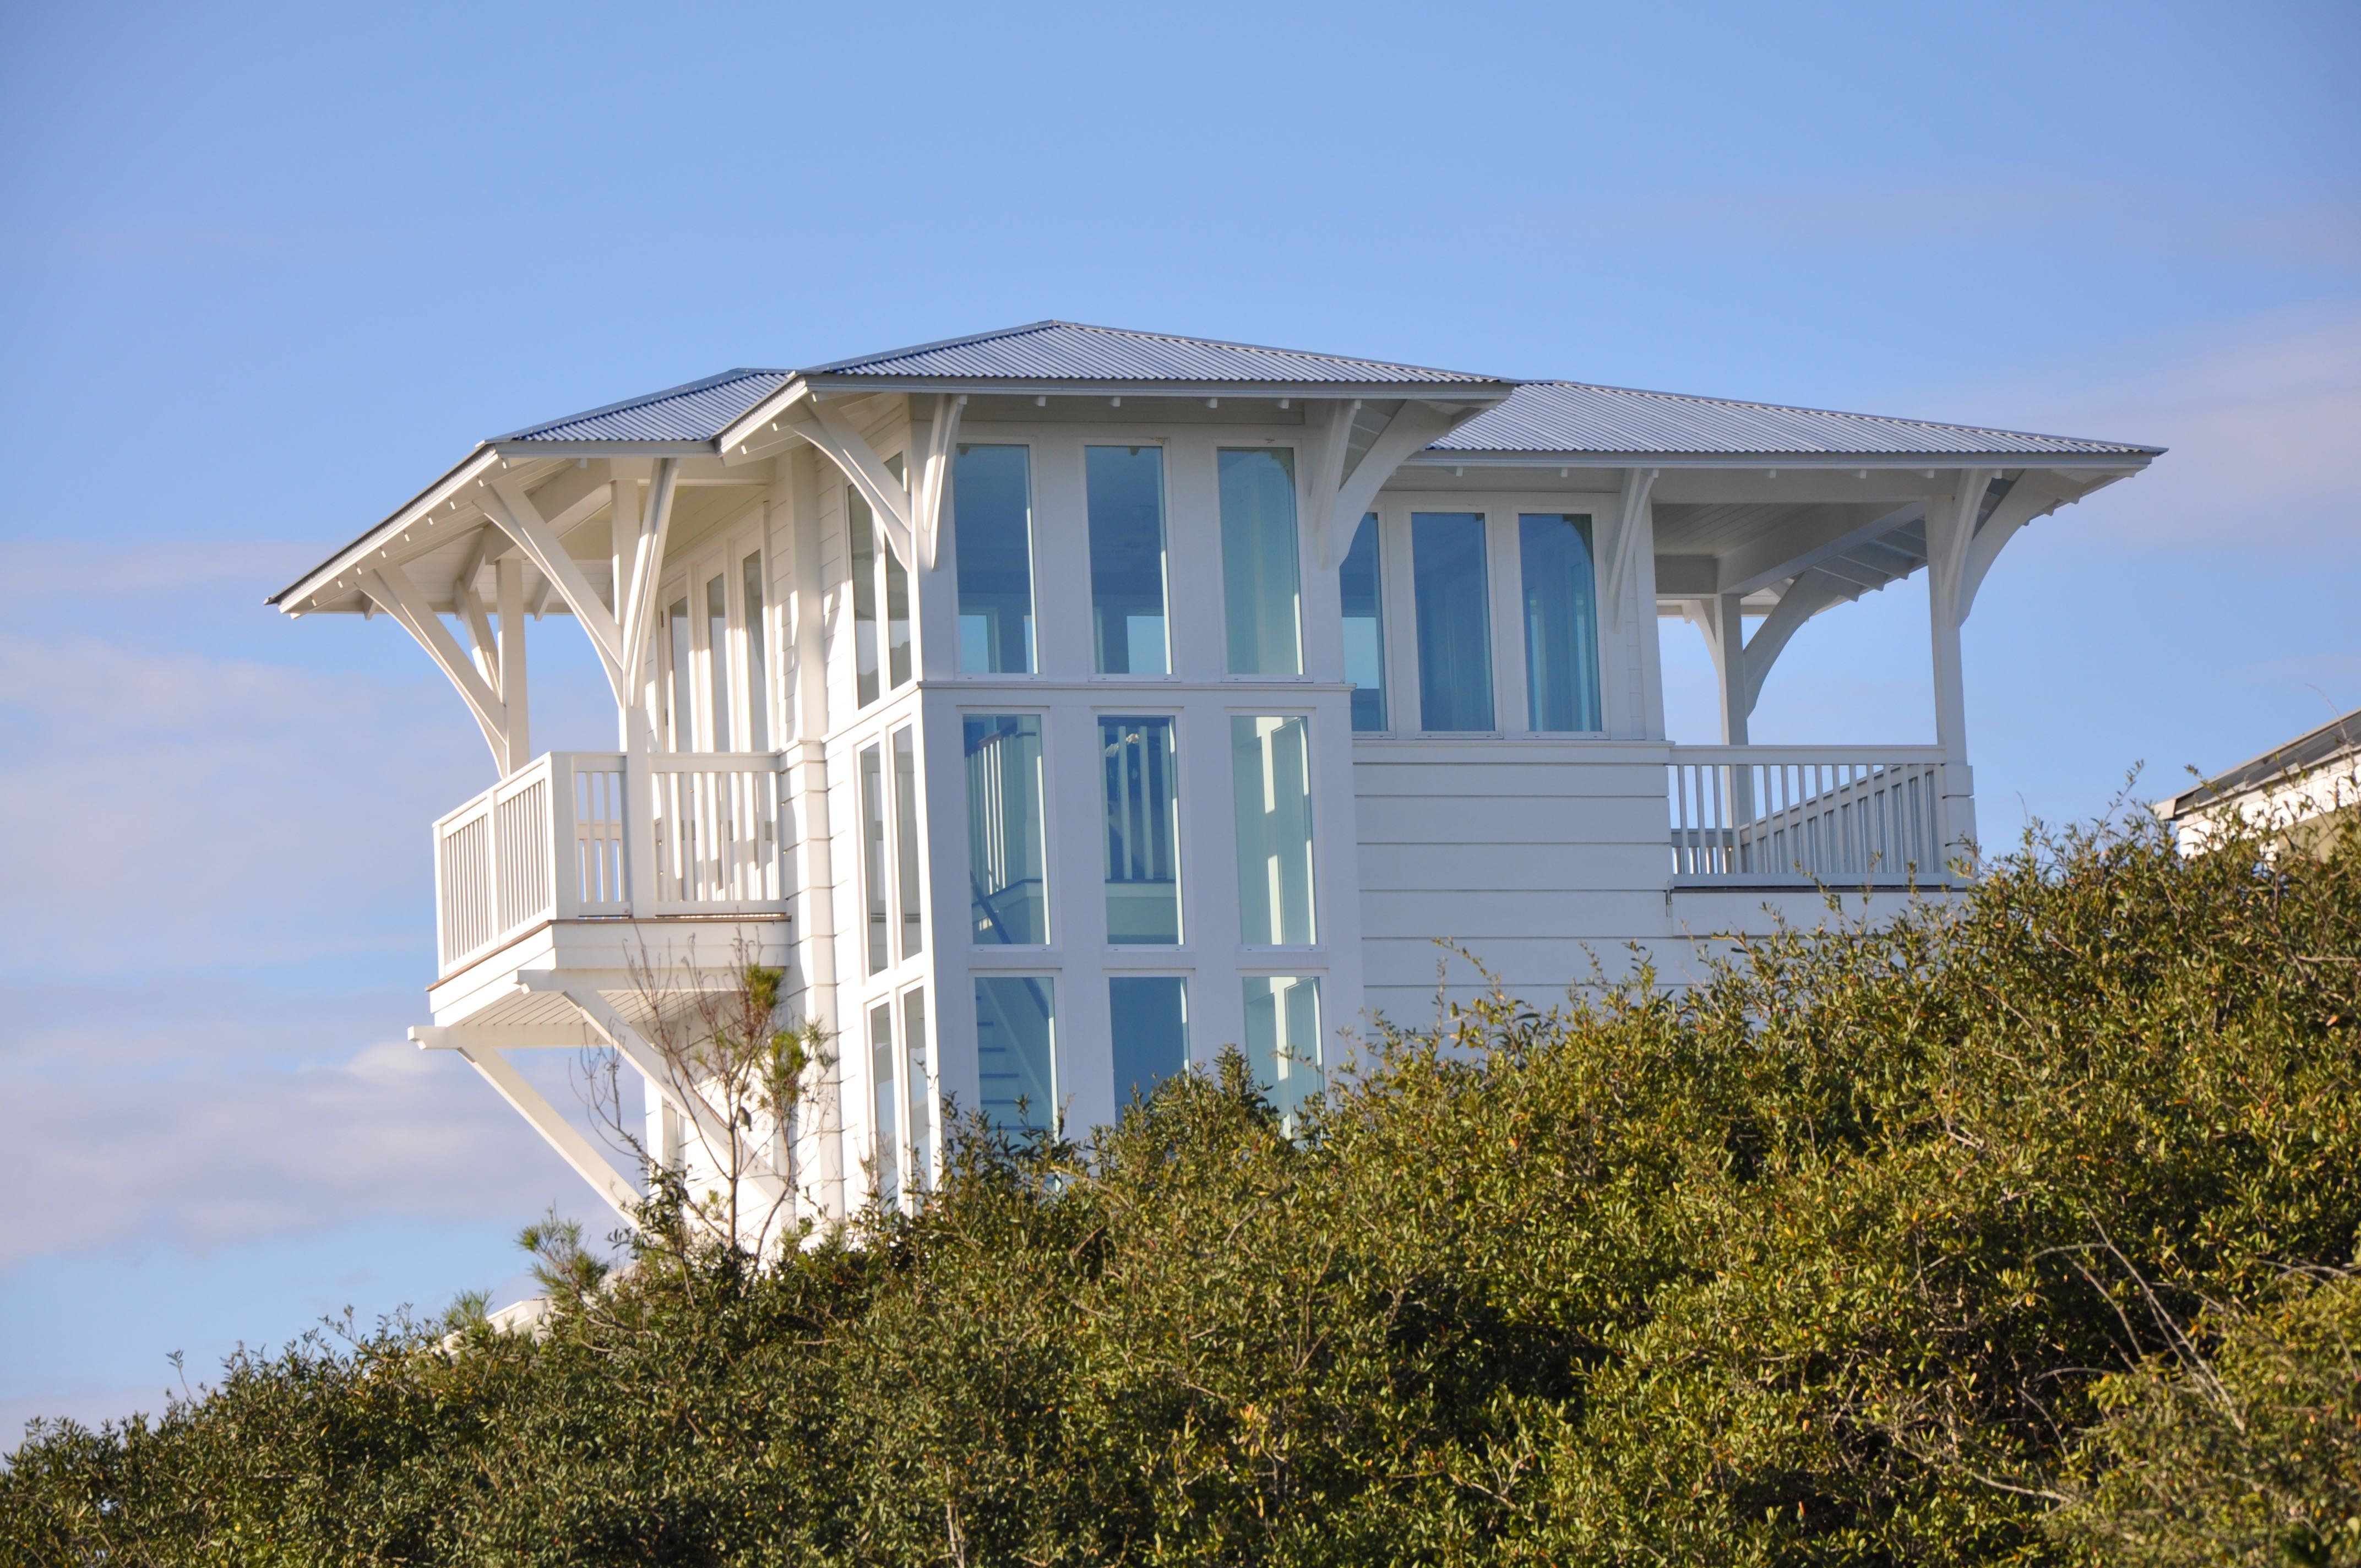
nature, architecture, sky, white, villa, house, building, home, tower, cottage, facade, blue, modern, beach house, modern architecture, design, windows, estate